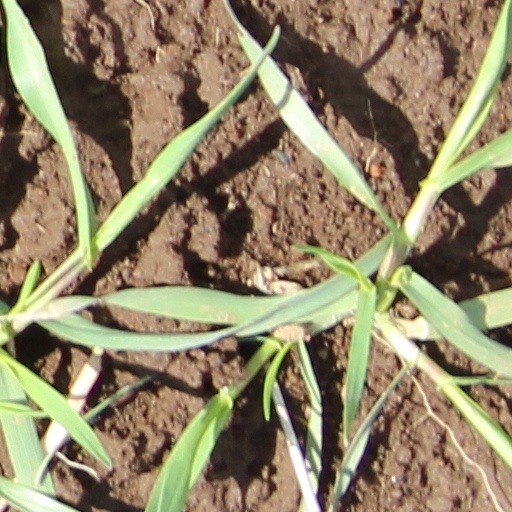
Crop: wheat